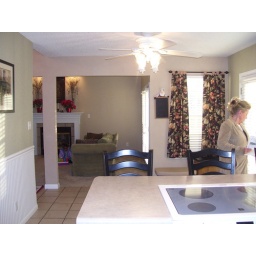
looking into the LR from the kitchen, Judy is standing in front of the french doors in the breakfast nook